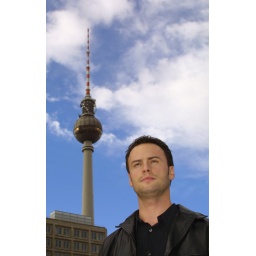
Prior to unification in 1990, the television tower known as Fernsehturm Berlin was the symbol of East Berlin.